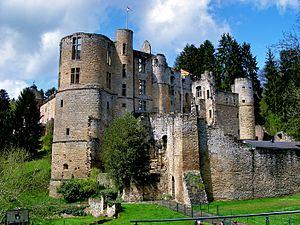
Le château de Beaufort est un ensemble formé de ruines d'une forteresse médiévale et d'un château de style Renaissance adjacent situé à Beaufort, au Grand-Duché de Luxembourg.